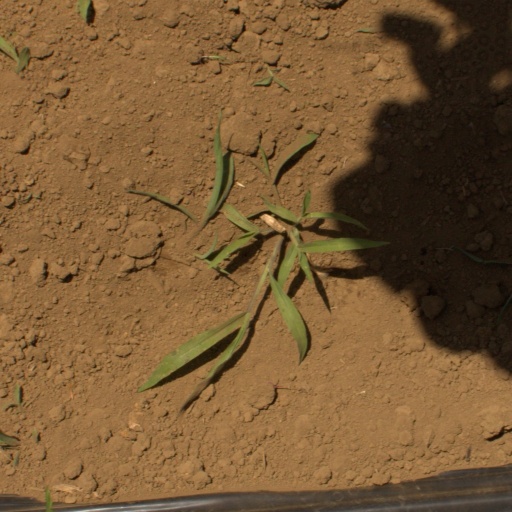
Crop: Jerusalem artichoke